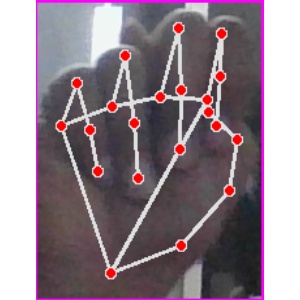
अक्षर: न